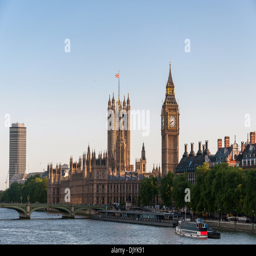
tourist attraction and river at sunset